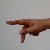
The image shows a hand gesture representing the letter 'P' in Indian Sign Language.